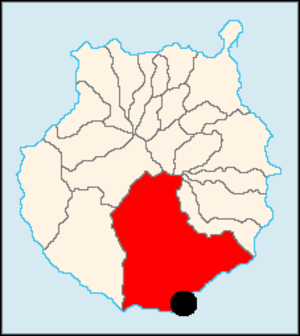
Maspalomas
Maspalomas (sorte plet) i kommunen Bartolomé de Tirajana (rød) på Gran Canaria
Maspalomas eller Maspalomas - Costa Canaria er et byområde og en turistby på den sydlige del af den kanariske ø Gran Canaria. Maspalomas består af turistområderne Campo Internacional, San Agustín, Playa del Inglés, Meloneras, Sonnenland og den lokale by San Fernando. Disse områder er alle sammenvoksede og udgør et samlet byområde. Det er den største turistby på Gran Canaria. Maspalomas er en del af kommunen San Bartolomé de Tirajana og har omkring 33.000 indbyggere.